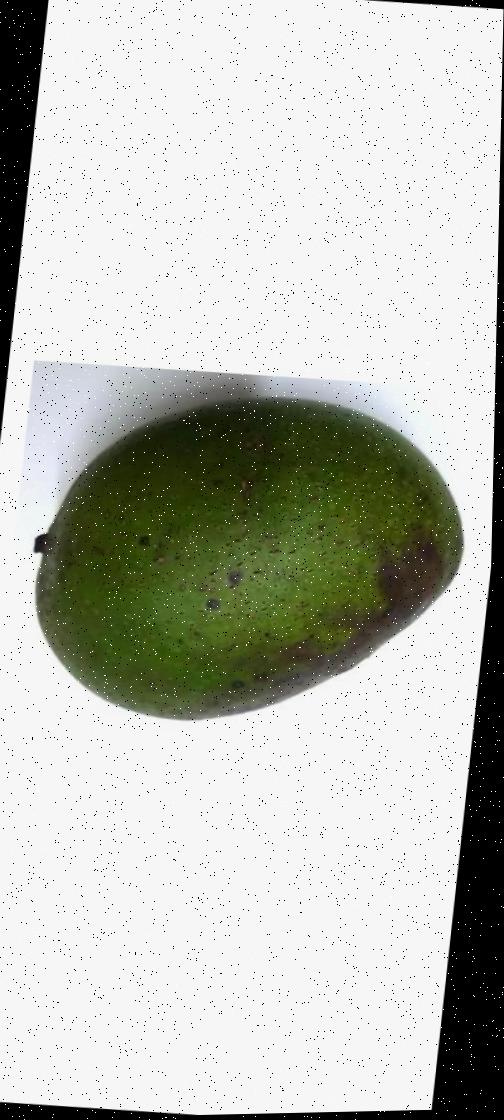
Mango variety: Ashshina Zhinuk